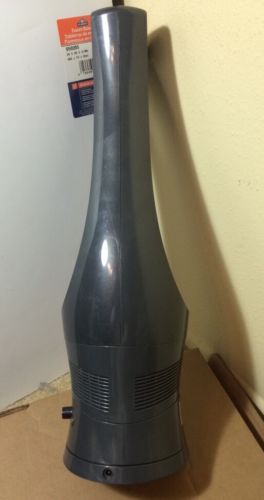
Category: fan